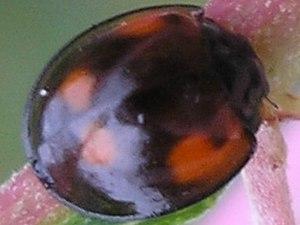
La coccinelle à virgule est une espèce d'insectes coléoptères de la famille des Coccinelidae, sous-famille des Chilocorinae.